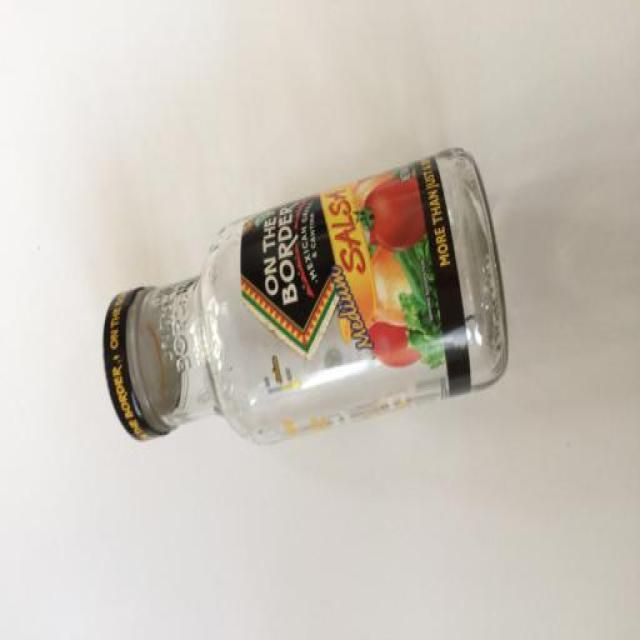
Label: glass